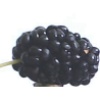
Label: Mulberry 1